Dirk Raudies

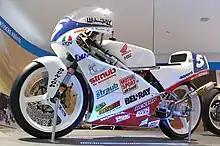
Dirk Raudies' 1993 Championship-winning Honda RS125R

Dirk Raudies (born June 17, 1964) is a German former professional motorcycle racer and current television sports presenter. He competed in Grand Prix motorcycle racing from 1989 to 1997.